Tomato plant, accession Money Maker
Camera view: tilt-top (135 deg); turntable rotation: 240 degrees
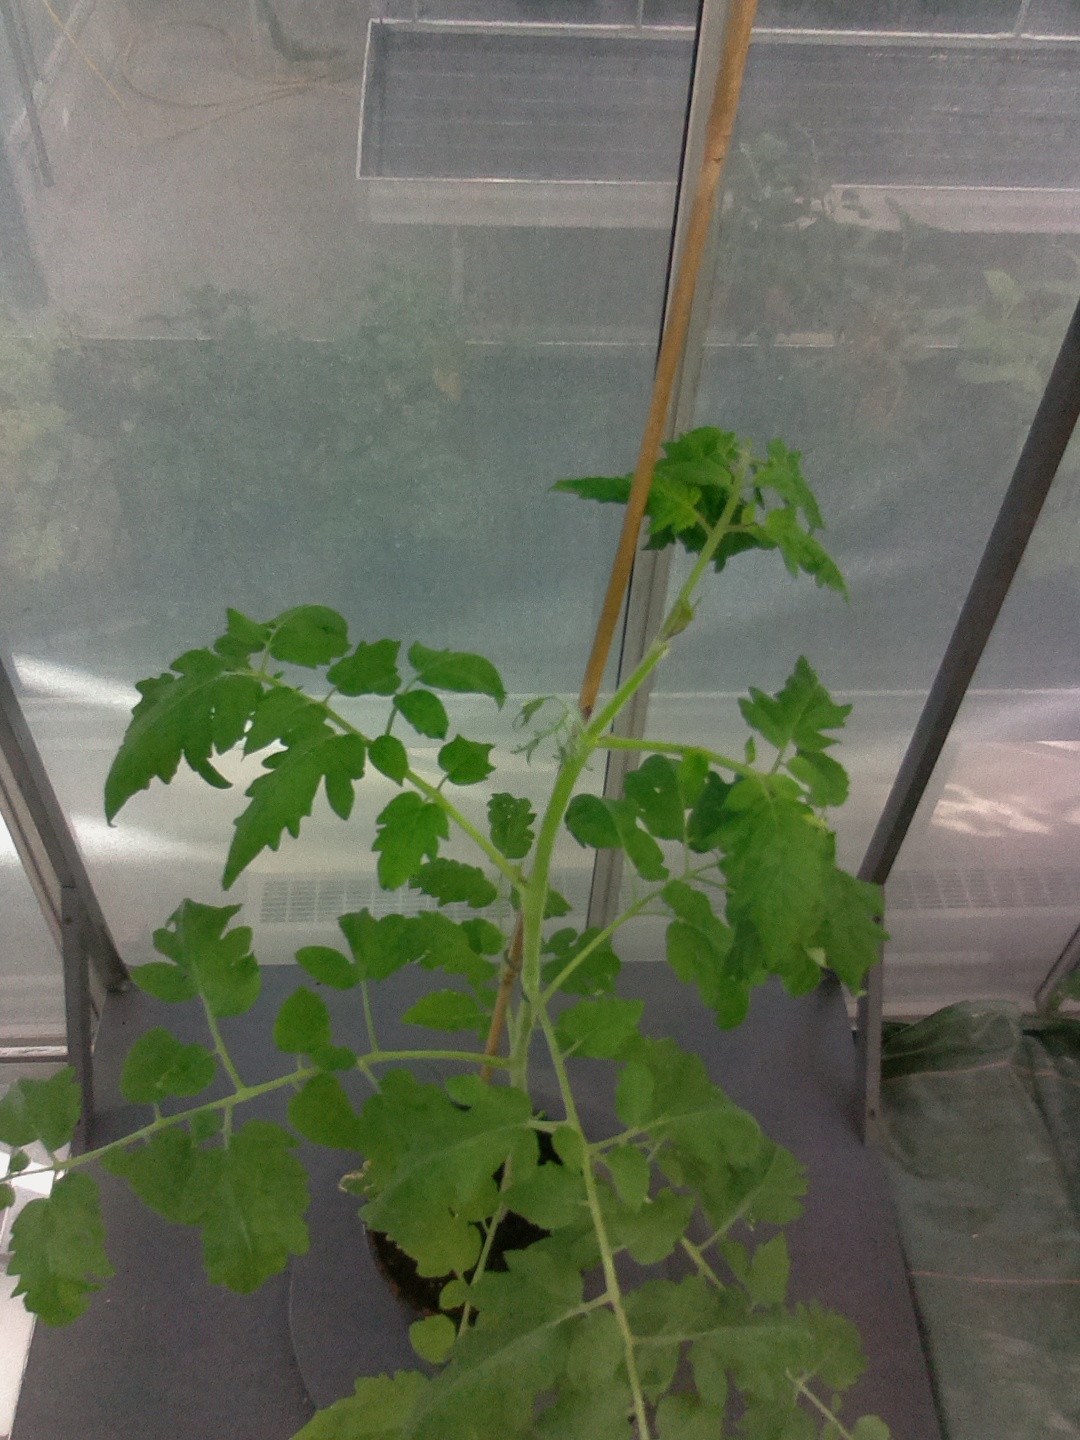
BBCH growth stage 60: First flowers open